London Underground

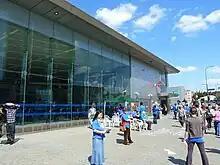
The new Shepherd's Bush station, part of a Central line improvement

London Underground trains come in two sizes, larger sub-surface trains and smaller deep-tube trains. Since the early 1960s all passenger trains have been electric multiple units with sliding doors and a train last ran with a guard in 2000. All lines use fixed-length trains with between six and eight cars, except for the Waterloo & City line that uses four cars. New trains are designed for maximum number of standing passengers and for speed of access to the cars and have regenerative braking and public address systems. Since 1999 all new stock has had to comply with accessibility regulations that require such things as access and room for wheelchairs, and the size and location of door controls. All underground trains are required to comply with The Rail Vehicle Accessibility (Non Interoperable Rail System) Regulations 2010 (RVAR 2010) by 2020.